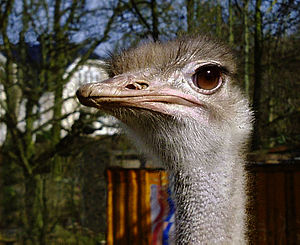
Struds
Masaistruds.
Masaistruds (Struthio camelus) fra Odense Zoologiske have.